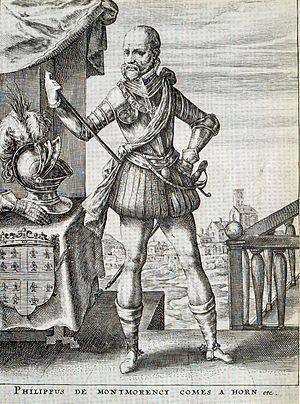
Philippe II de Montmorency-Nivelle, comte de Horn, baron d'Altena, seigneur de Hachicourt, d'Achiet, de Wimy, de Farbus, du Bosquet, d'Escarpel, de Sauchy-le-Caucher, était le fils du premier mariage de Jeanne/Anne d'Egmont avec Joseph/Josse de Montmorency-Nivelle. Le titre de comte de Horn lui sera légué par le second époux de sa mère, Jean II de Horn, aussi son grand-cousin en tant que cousin germain de sa grand-mère paternelle Marie de Horn de Montigny.